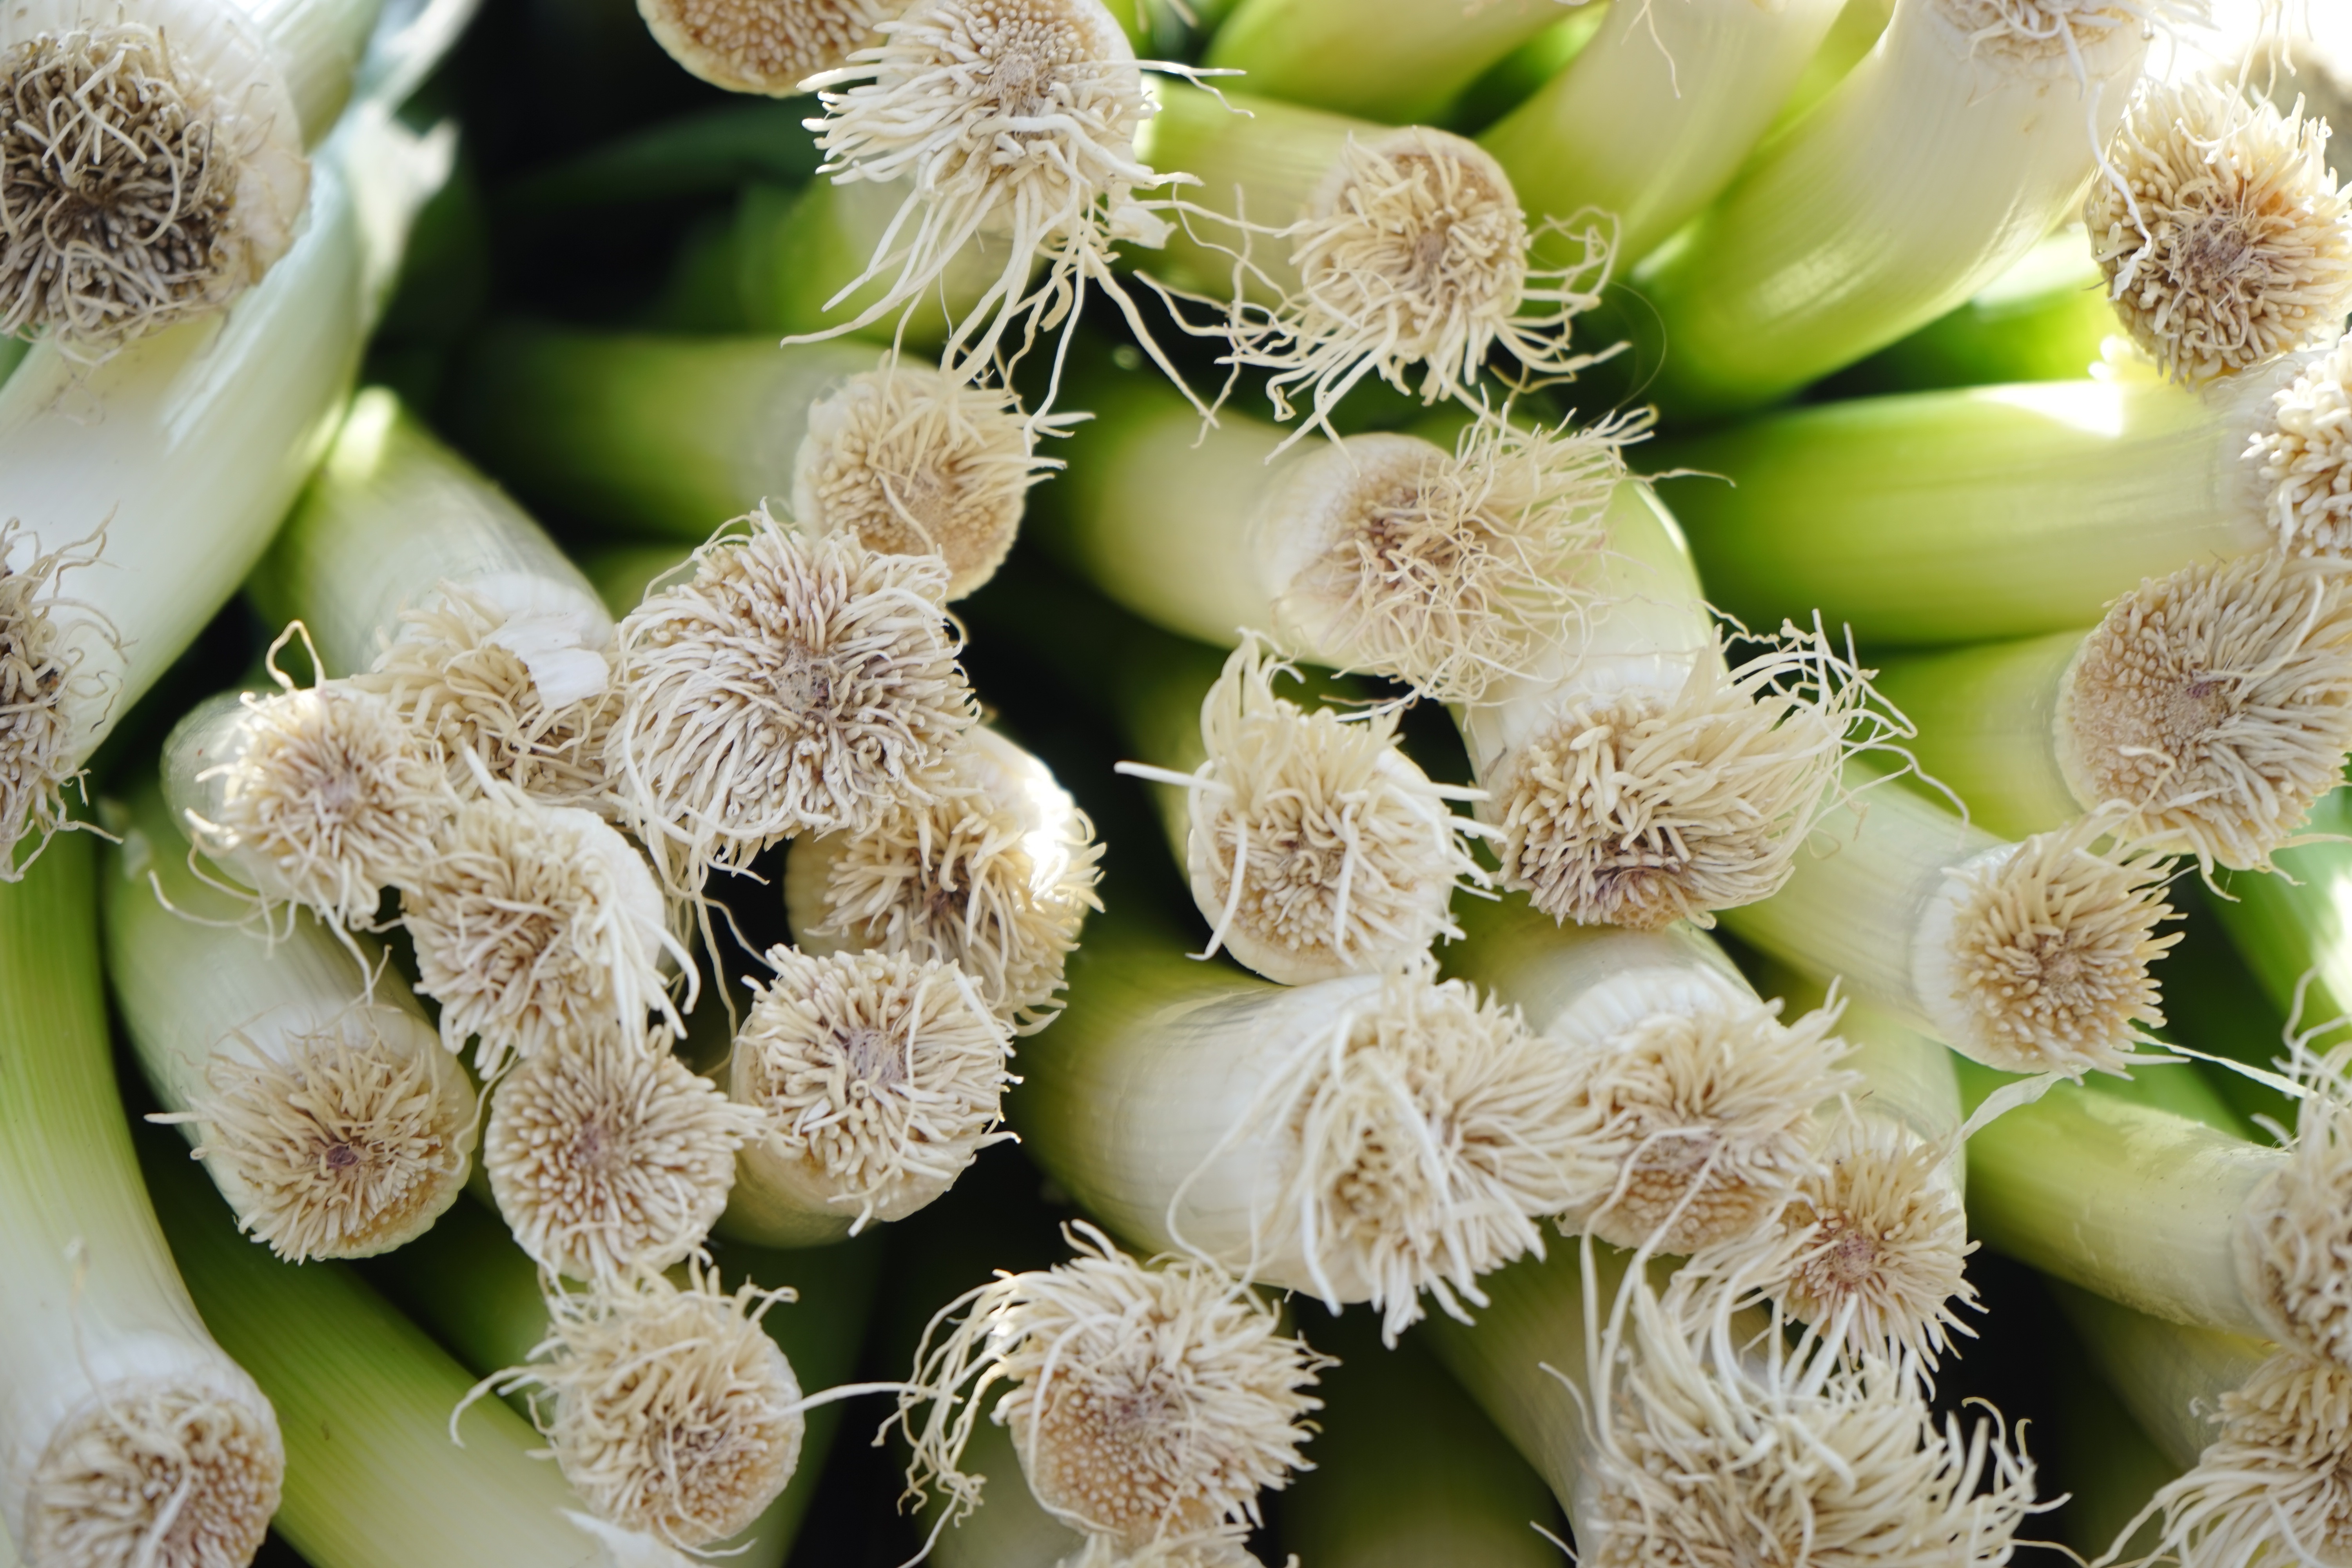
plant, flower, food, produce, vegetable, biology, botany, flora, root, vegetables, leek, allium, macro photography, flowering plant, leek greenhouse, field garlic, allium ampeloprasum, plant stem, land plant, arecales, onion genus, allium porrum, broadband leek, winter leek, welsch onion, wicked leeks, spanish onion, asch leek, meat onion, root approach